AIS Airlines

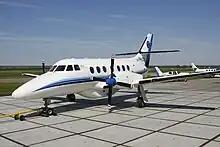
A British Aerospace Jetstream 32 of AIS Airlines at Lelystad Airport, with some of the aircraft of the AIS flying school in the background

AIS Development is concentrating on new developments in electric flying. AIS is in the process of developing an electric type of Jetstream. The Jetstream is one of the first to be developed in terms of size and possibilities.